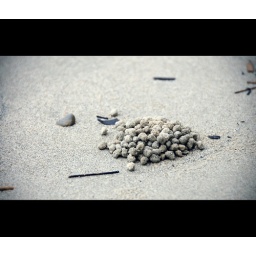
A little pile of those balls made by crabs. This was on the beach in the Daintree.